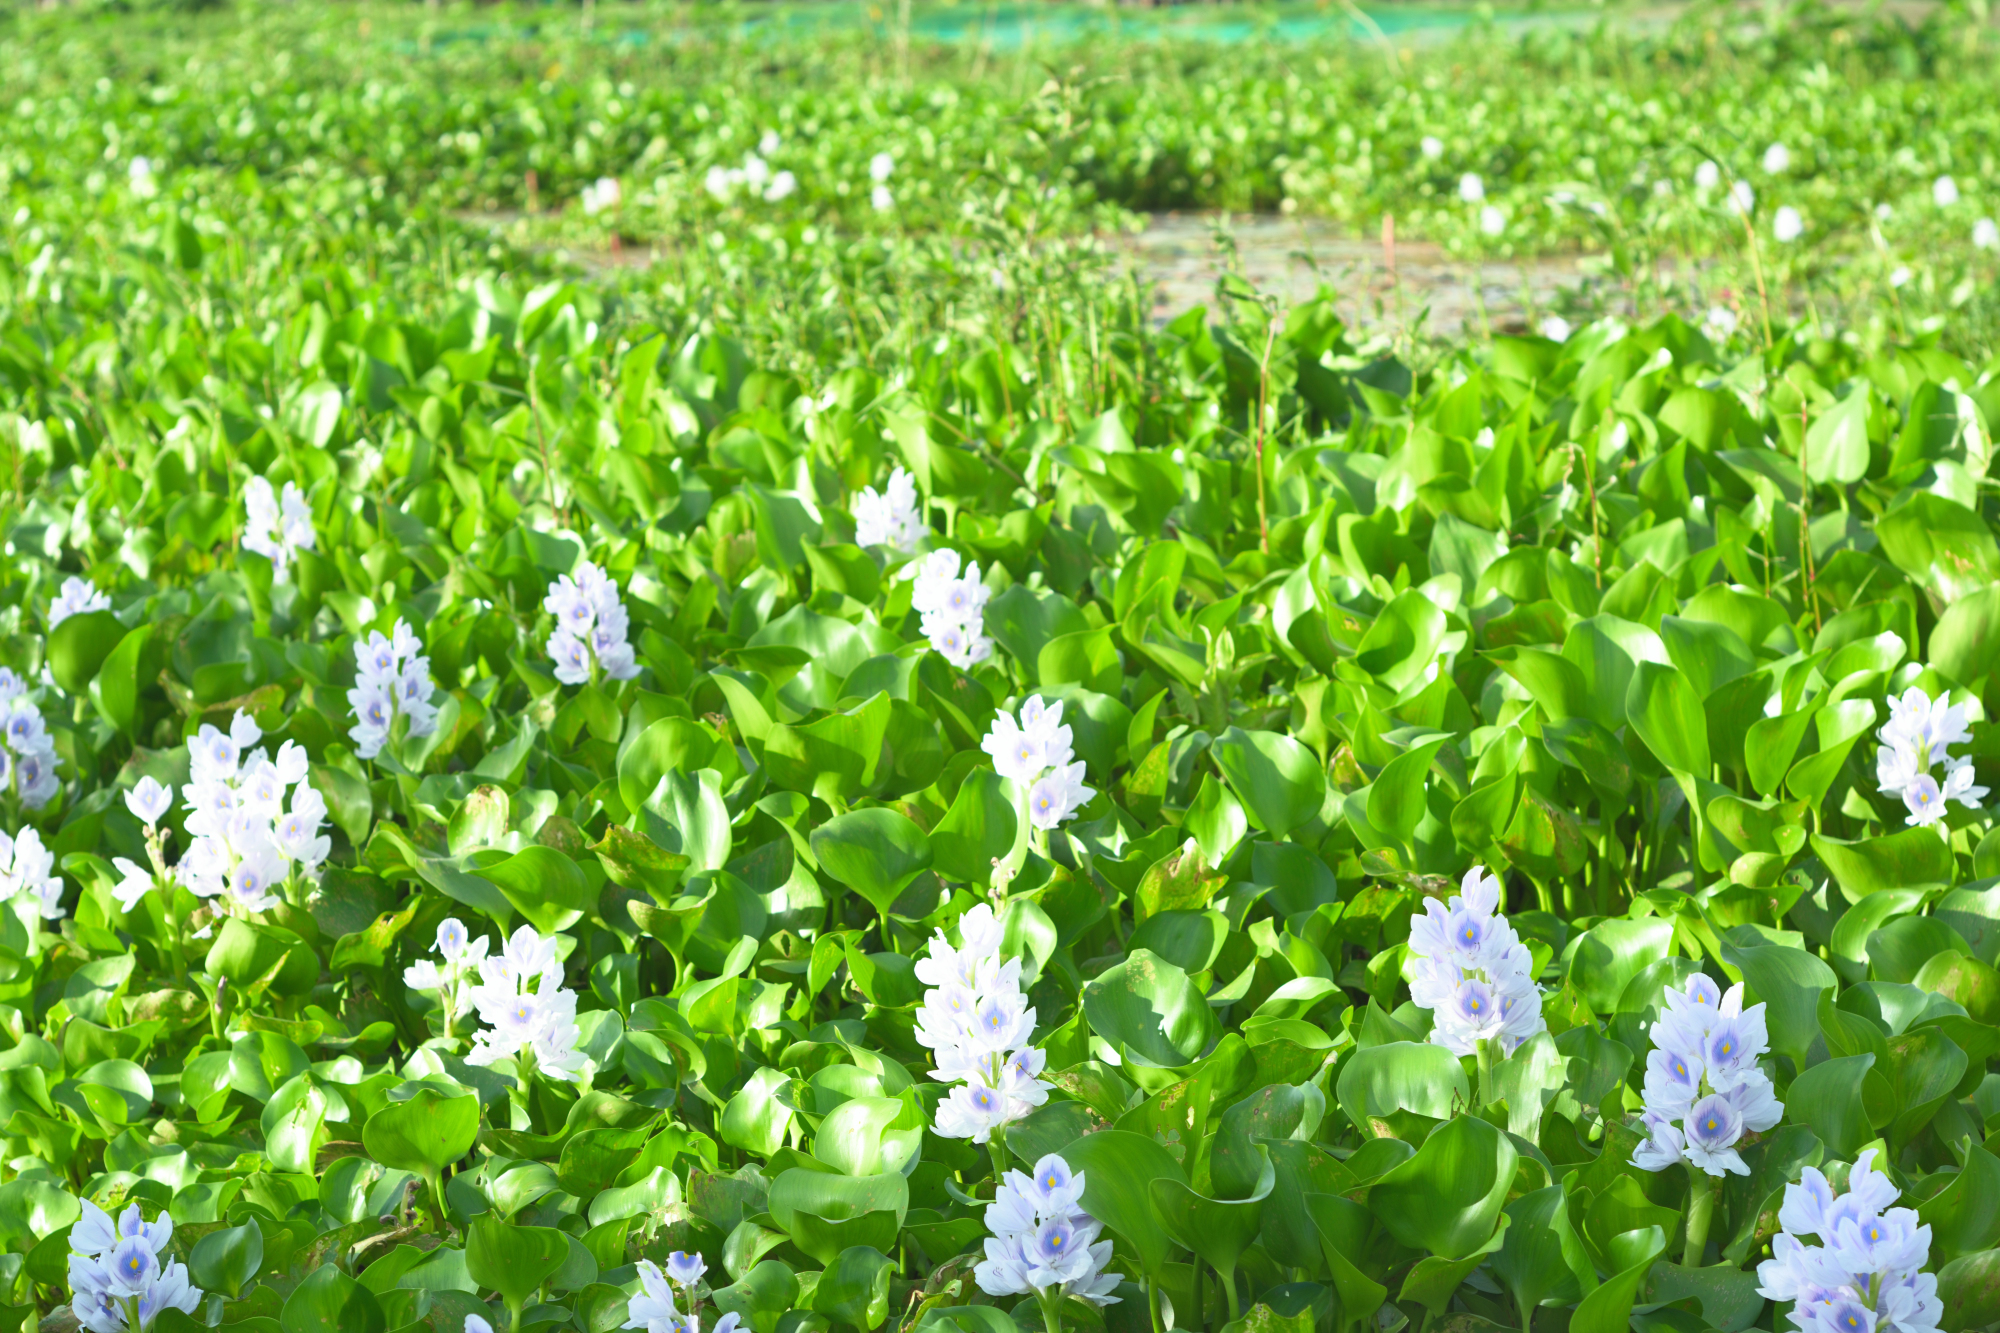
Water Hyacinth - Khurushkul Pond, Bangladesh
Water hyacinth (Eichhornia crassipes) coverage in a freshwater pond near Khurushkul, Cox's Bazar, Bangladesh. Photographed on 9 August 2026 during the monsoon season. Follow-up survey of the pond documented in the June 2026 water lily / water hyacinth dataset.
Location: Khurushkul, Cox's Bazar, Chattogram, Bangladesh
Keywords: water hyacinth, Eichhornia crassipes, invasive aquatic plant, pond, freshwater wetland, monsoon, Bangladesh, Khurushkul, Cox's Bazar, botanical photography, aquatic vegetation, golamrob